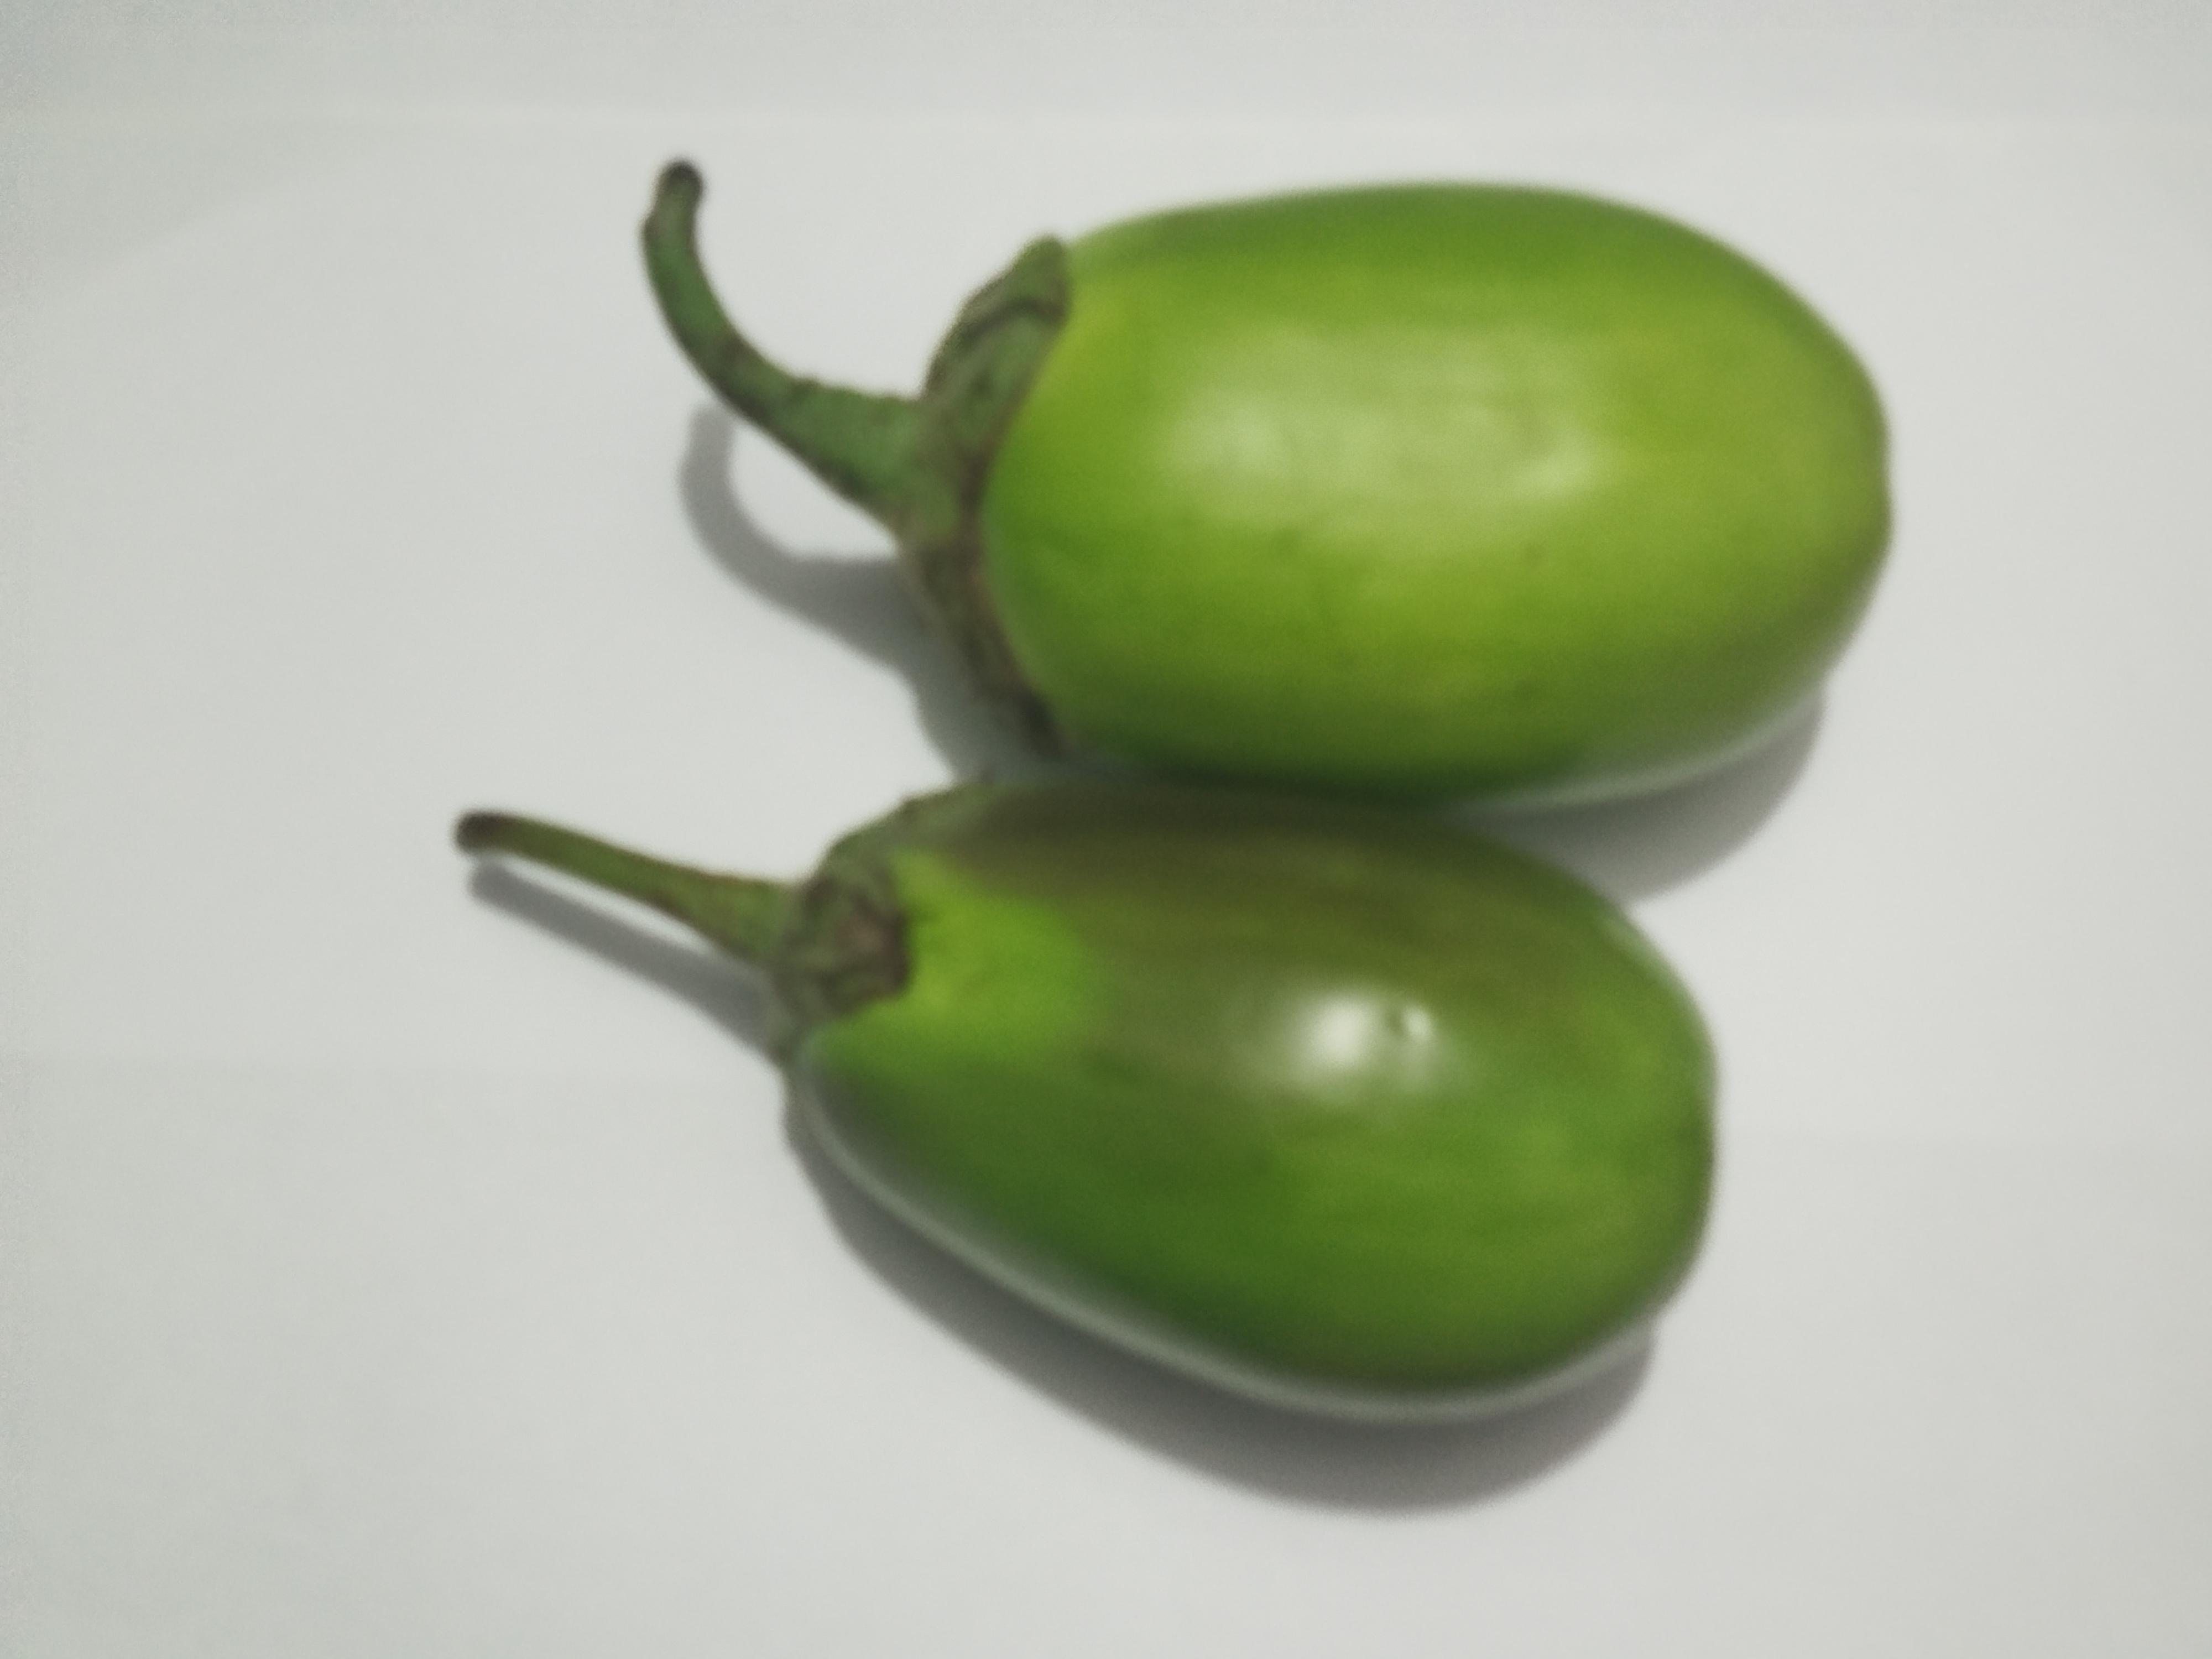
Label: Brinjal